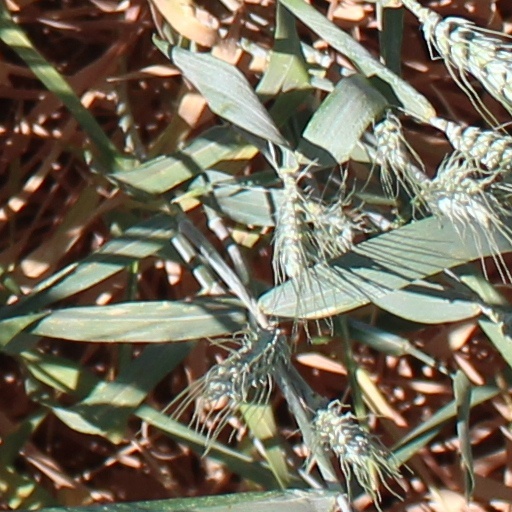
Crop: wheat